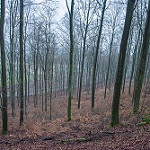
Label: forest